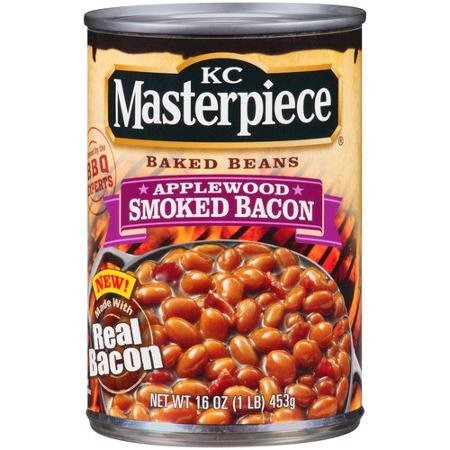
Item Name: Kc Masterpiece Applewood Smoked Bacon Baked Beans, 16 Oz (Pack of 6
Bullet Point: Pack of 6
Product Description: Pack of 6
Value: 96.0
Unit: Fl Oz

Price: 3.58